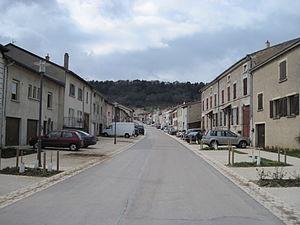
Bruley est une commune française située dans le département de Meurthe-et-Moselle, en région Grand Est.